Isabelle Aubret

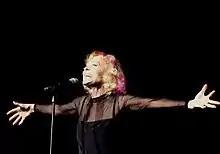
Aubret in 2017

Isabelle Aubret (born Thérèse Coquerelle; 27 July 1938) is a French singer best known for winning the Eurovision Song Contest in 1962 with the song "Un premier amour".